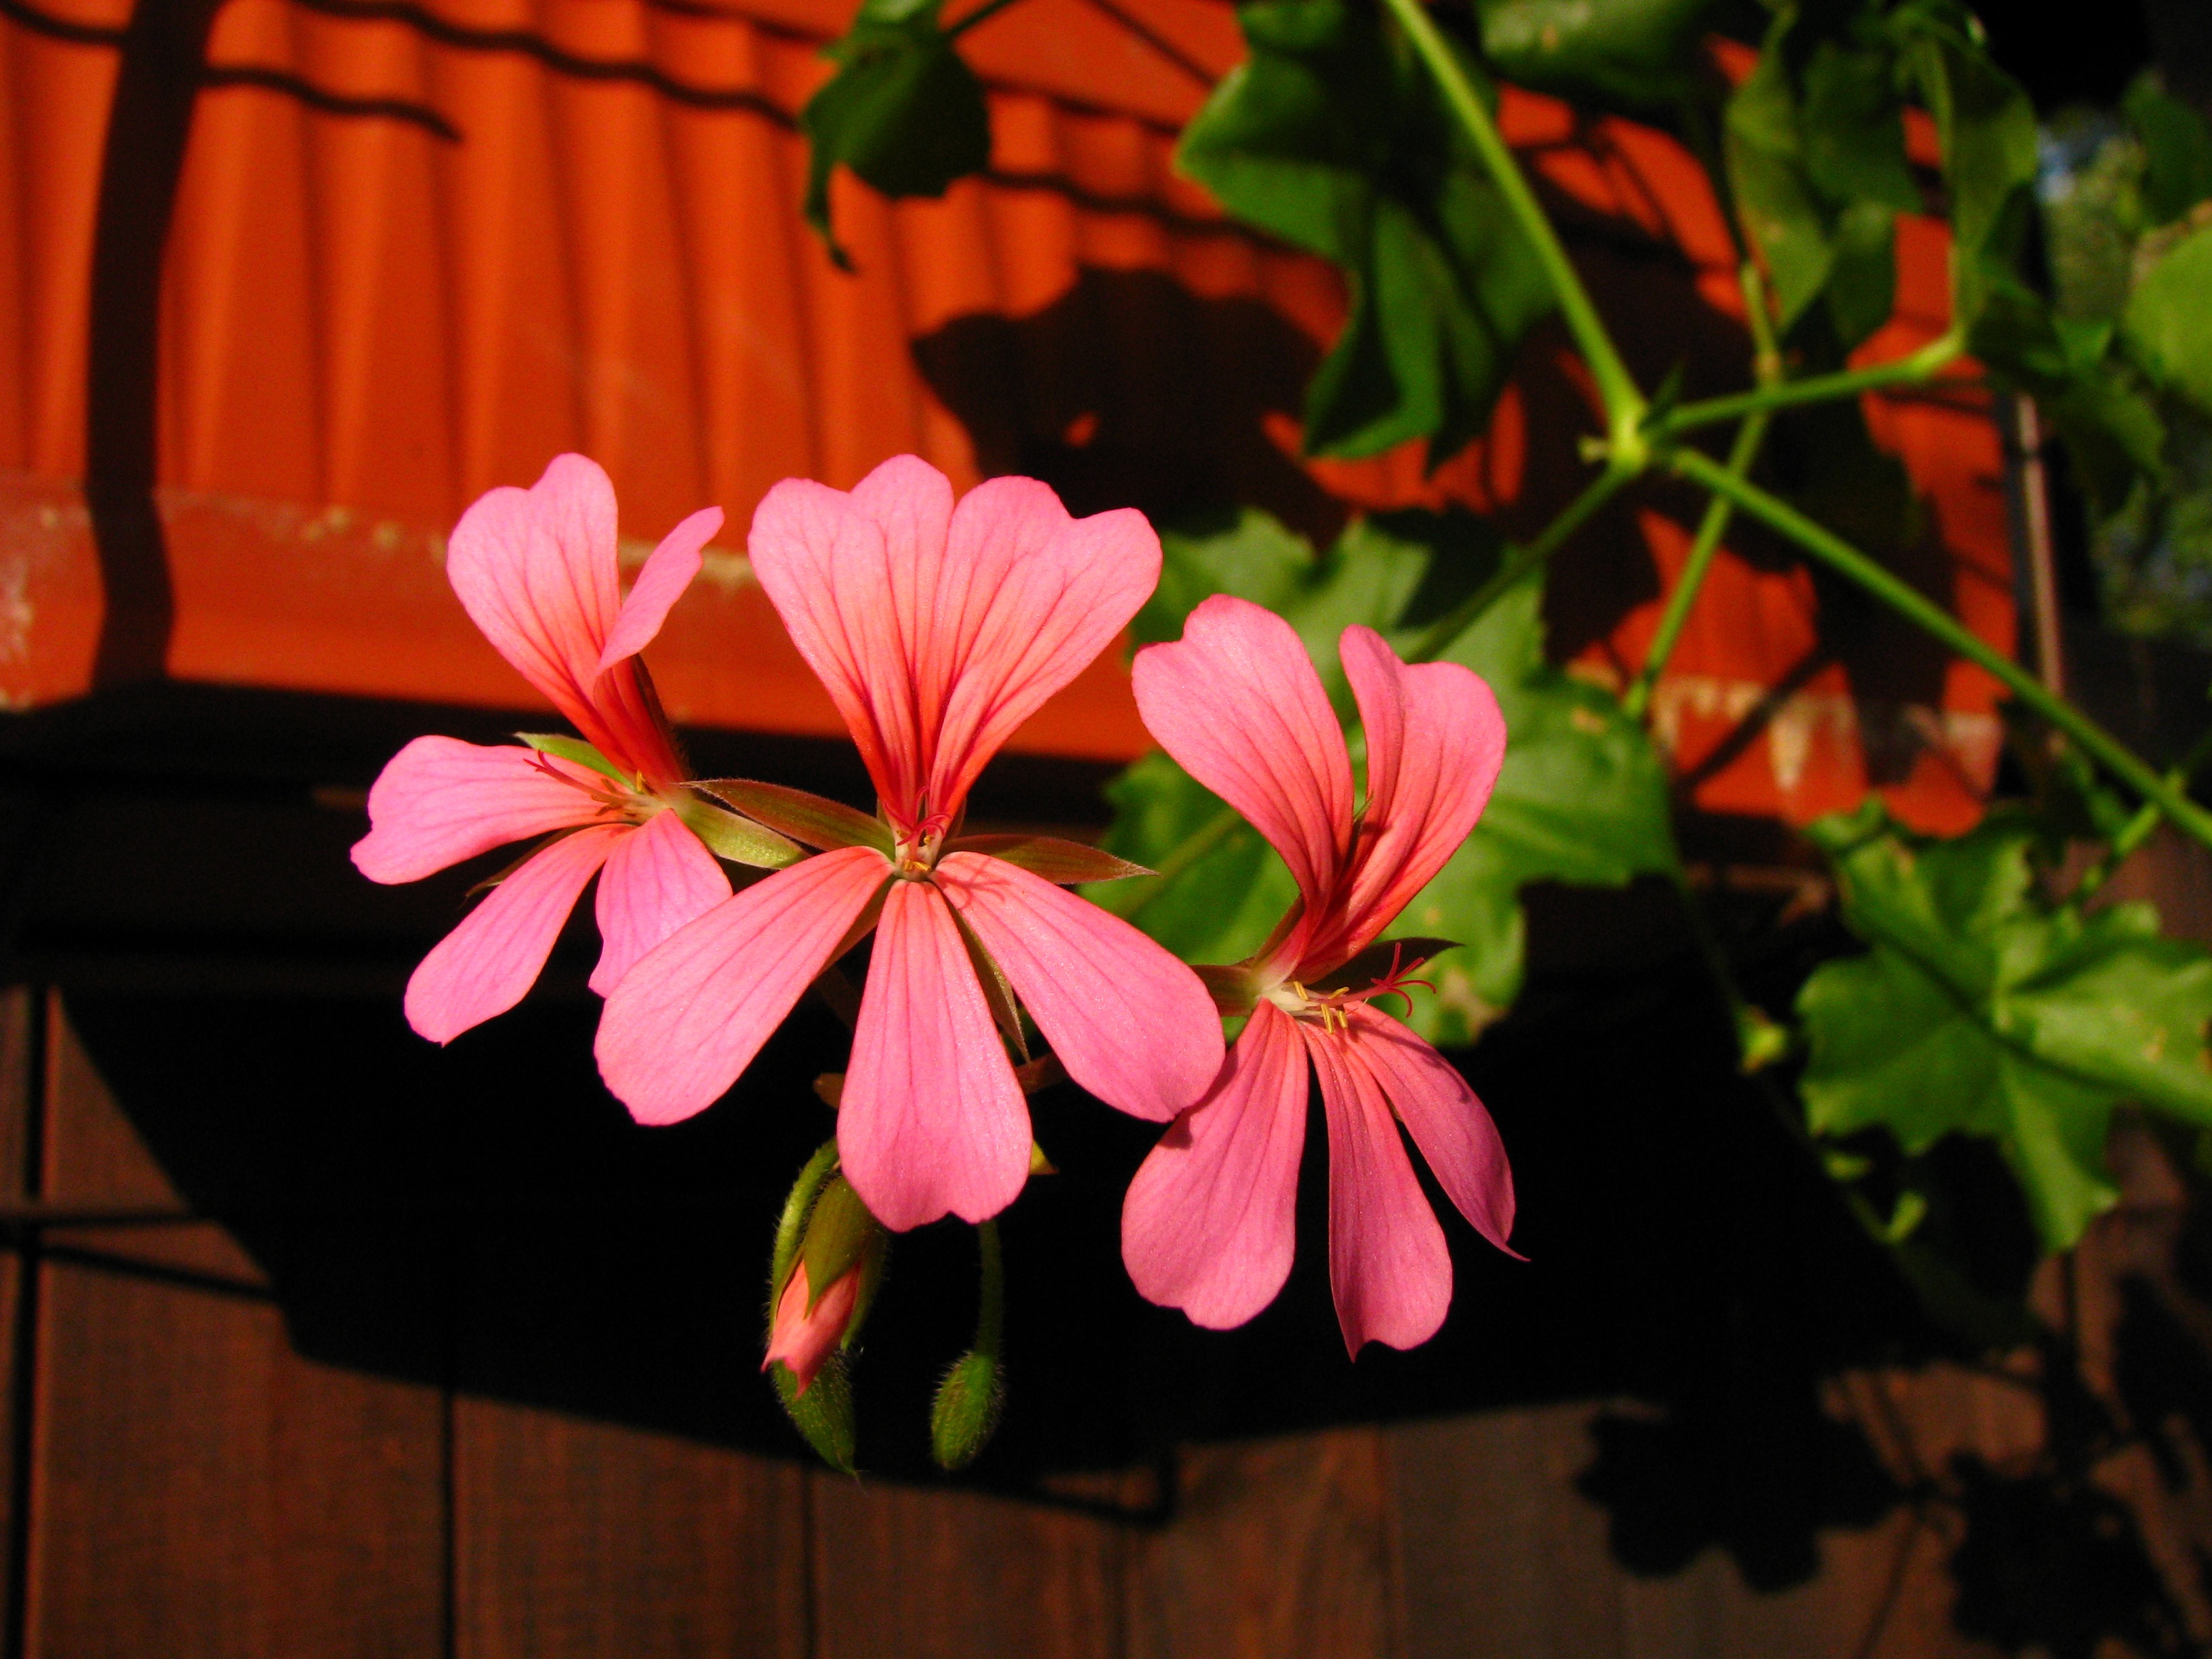
blossom, plant, stem, leaf, flower, petal, bloom, floral, environment, green, red, herb, natural, autumn, botany, agriculture, pink, flora, botanical, wildflower, close up, outdoors, vegetation, horticulture, floristry, organic, macro photography, flowering plant, annual plant, land plant